Margarita Laso

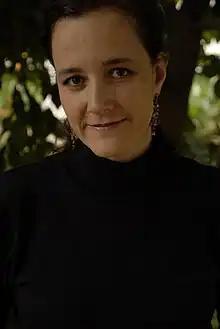
Margarita Laso in 2008

Margarita Laso (born 20 July 1963), is an Ecuadorian singer, writer and producer. Laso specialises in the interpretation of songs based on traditional and regional genres of Ecuador and popular songs.